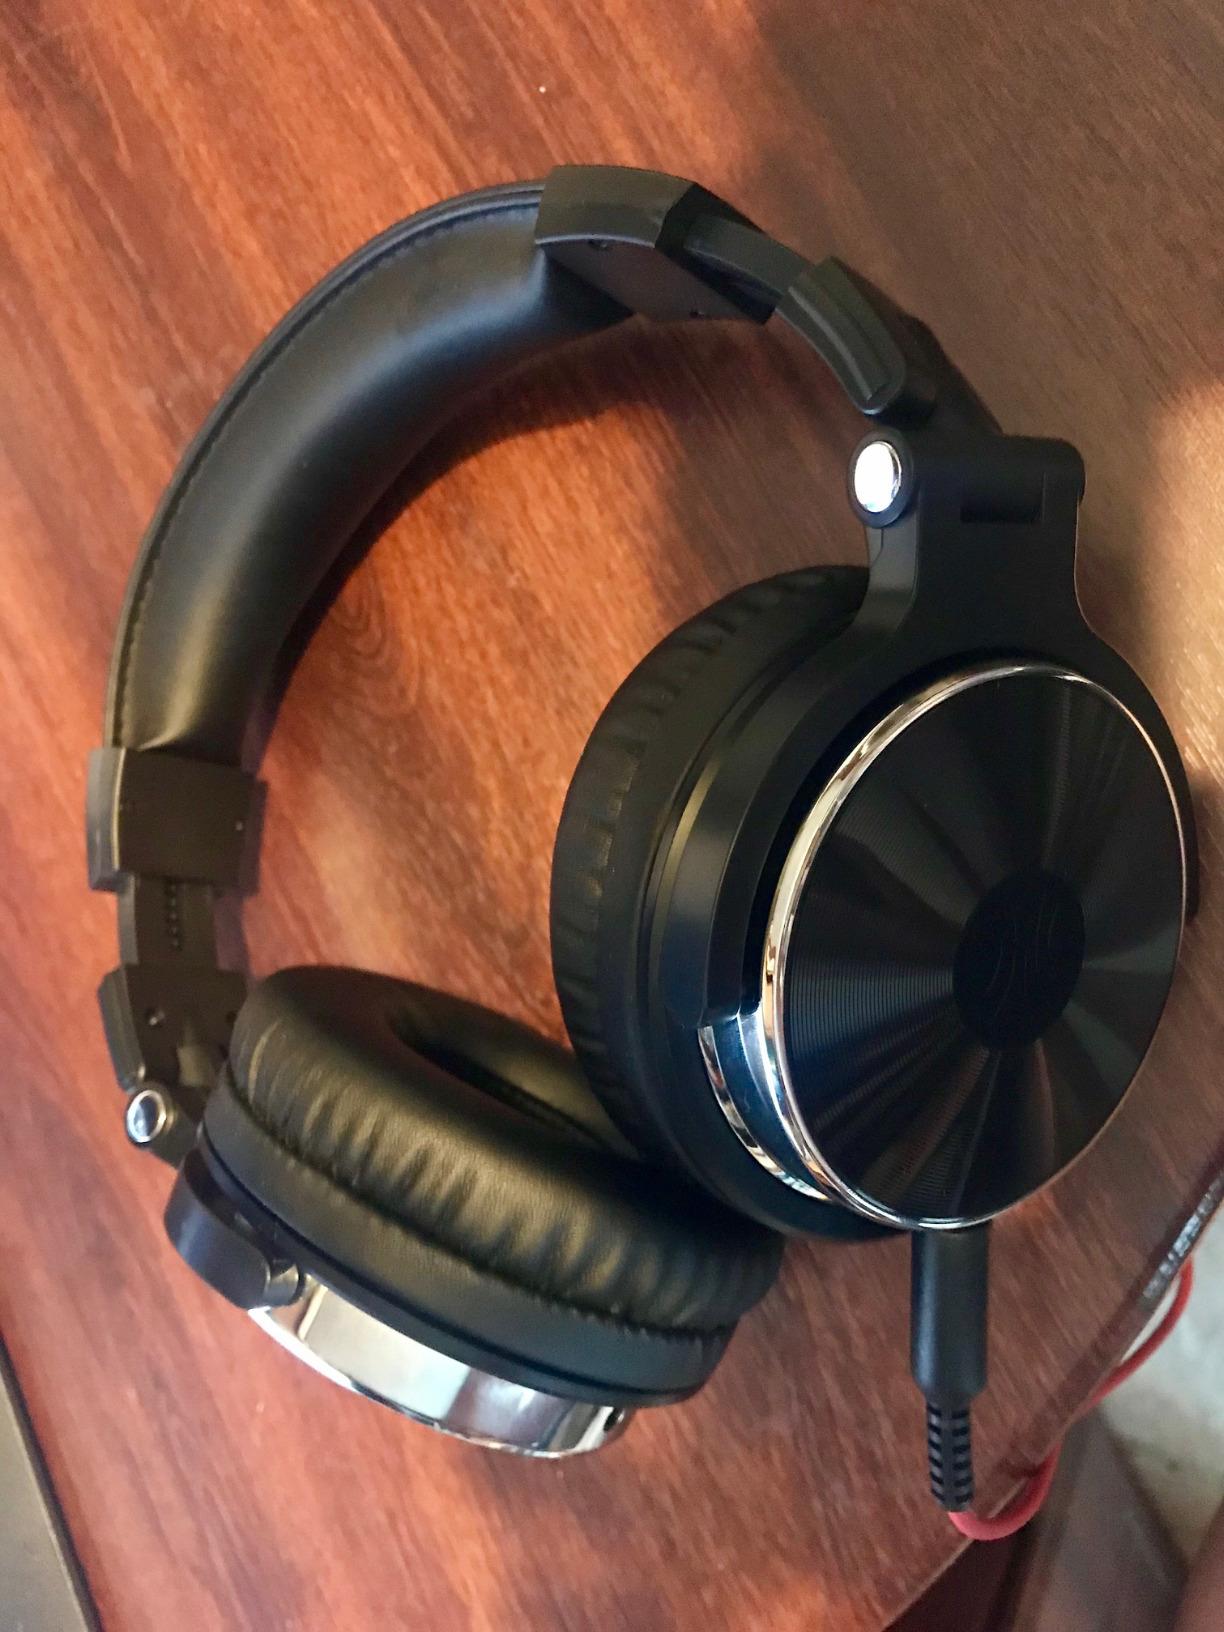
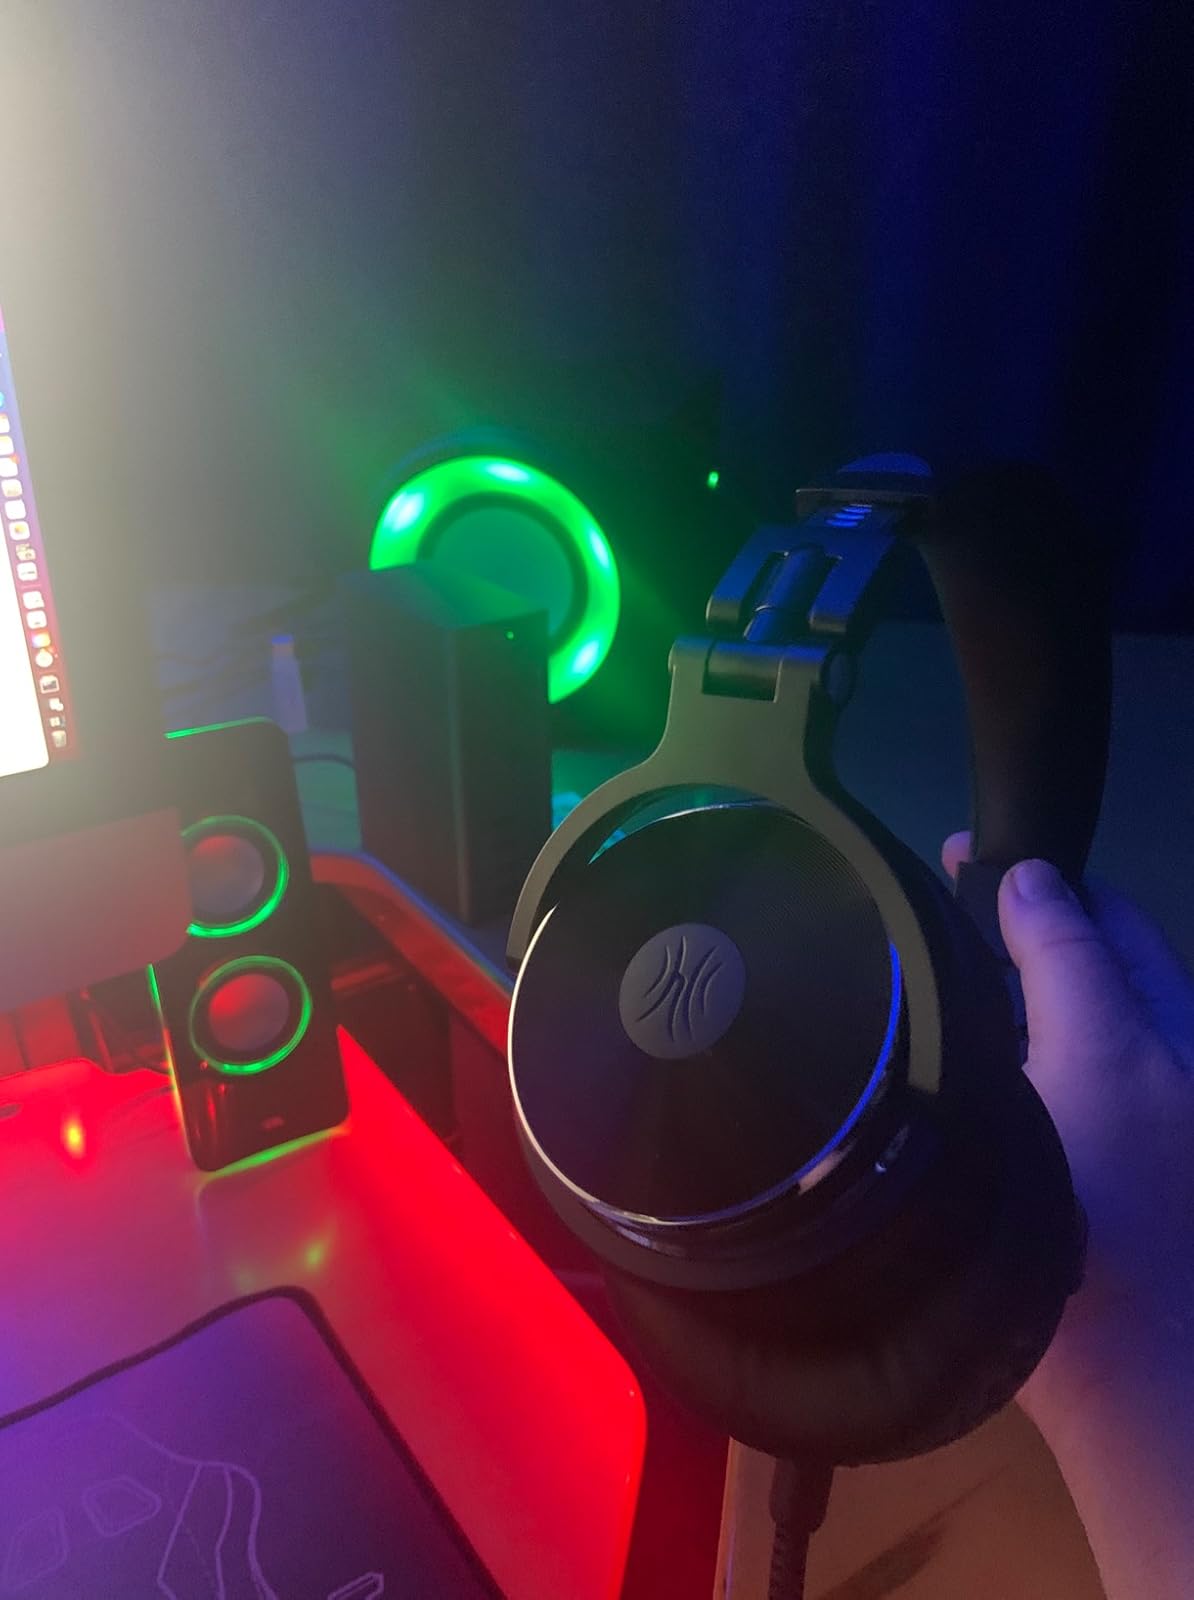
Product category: headphones
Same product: yes